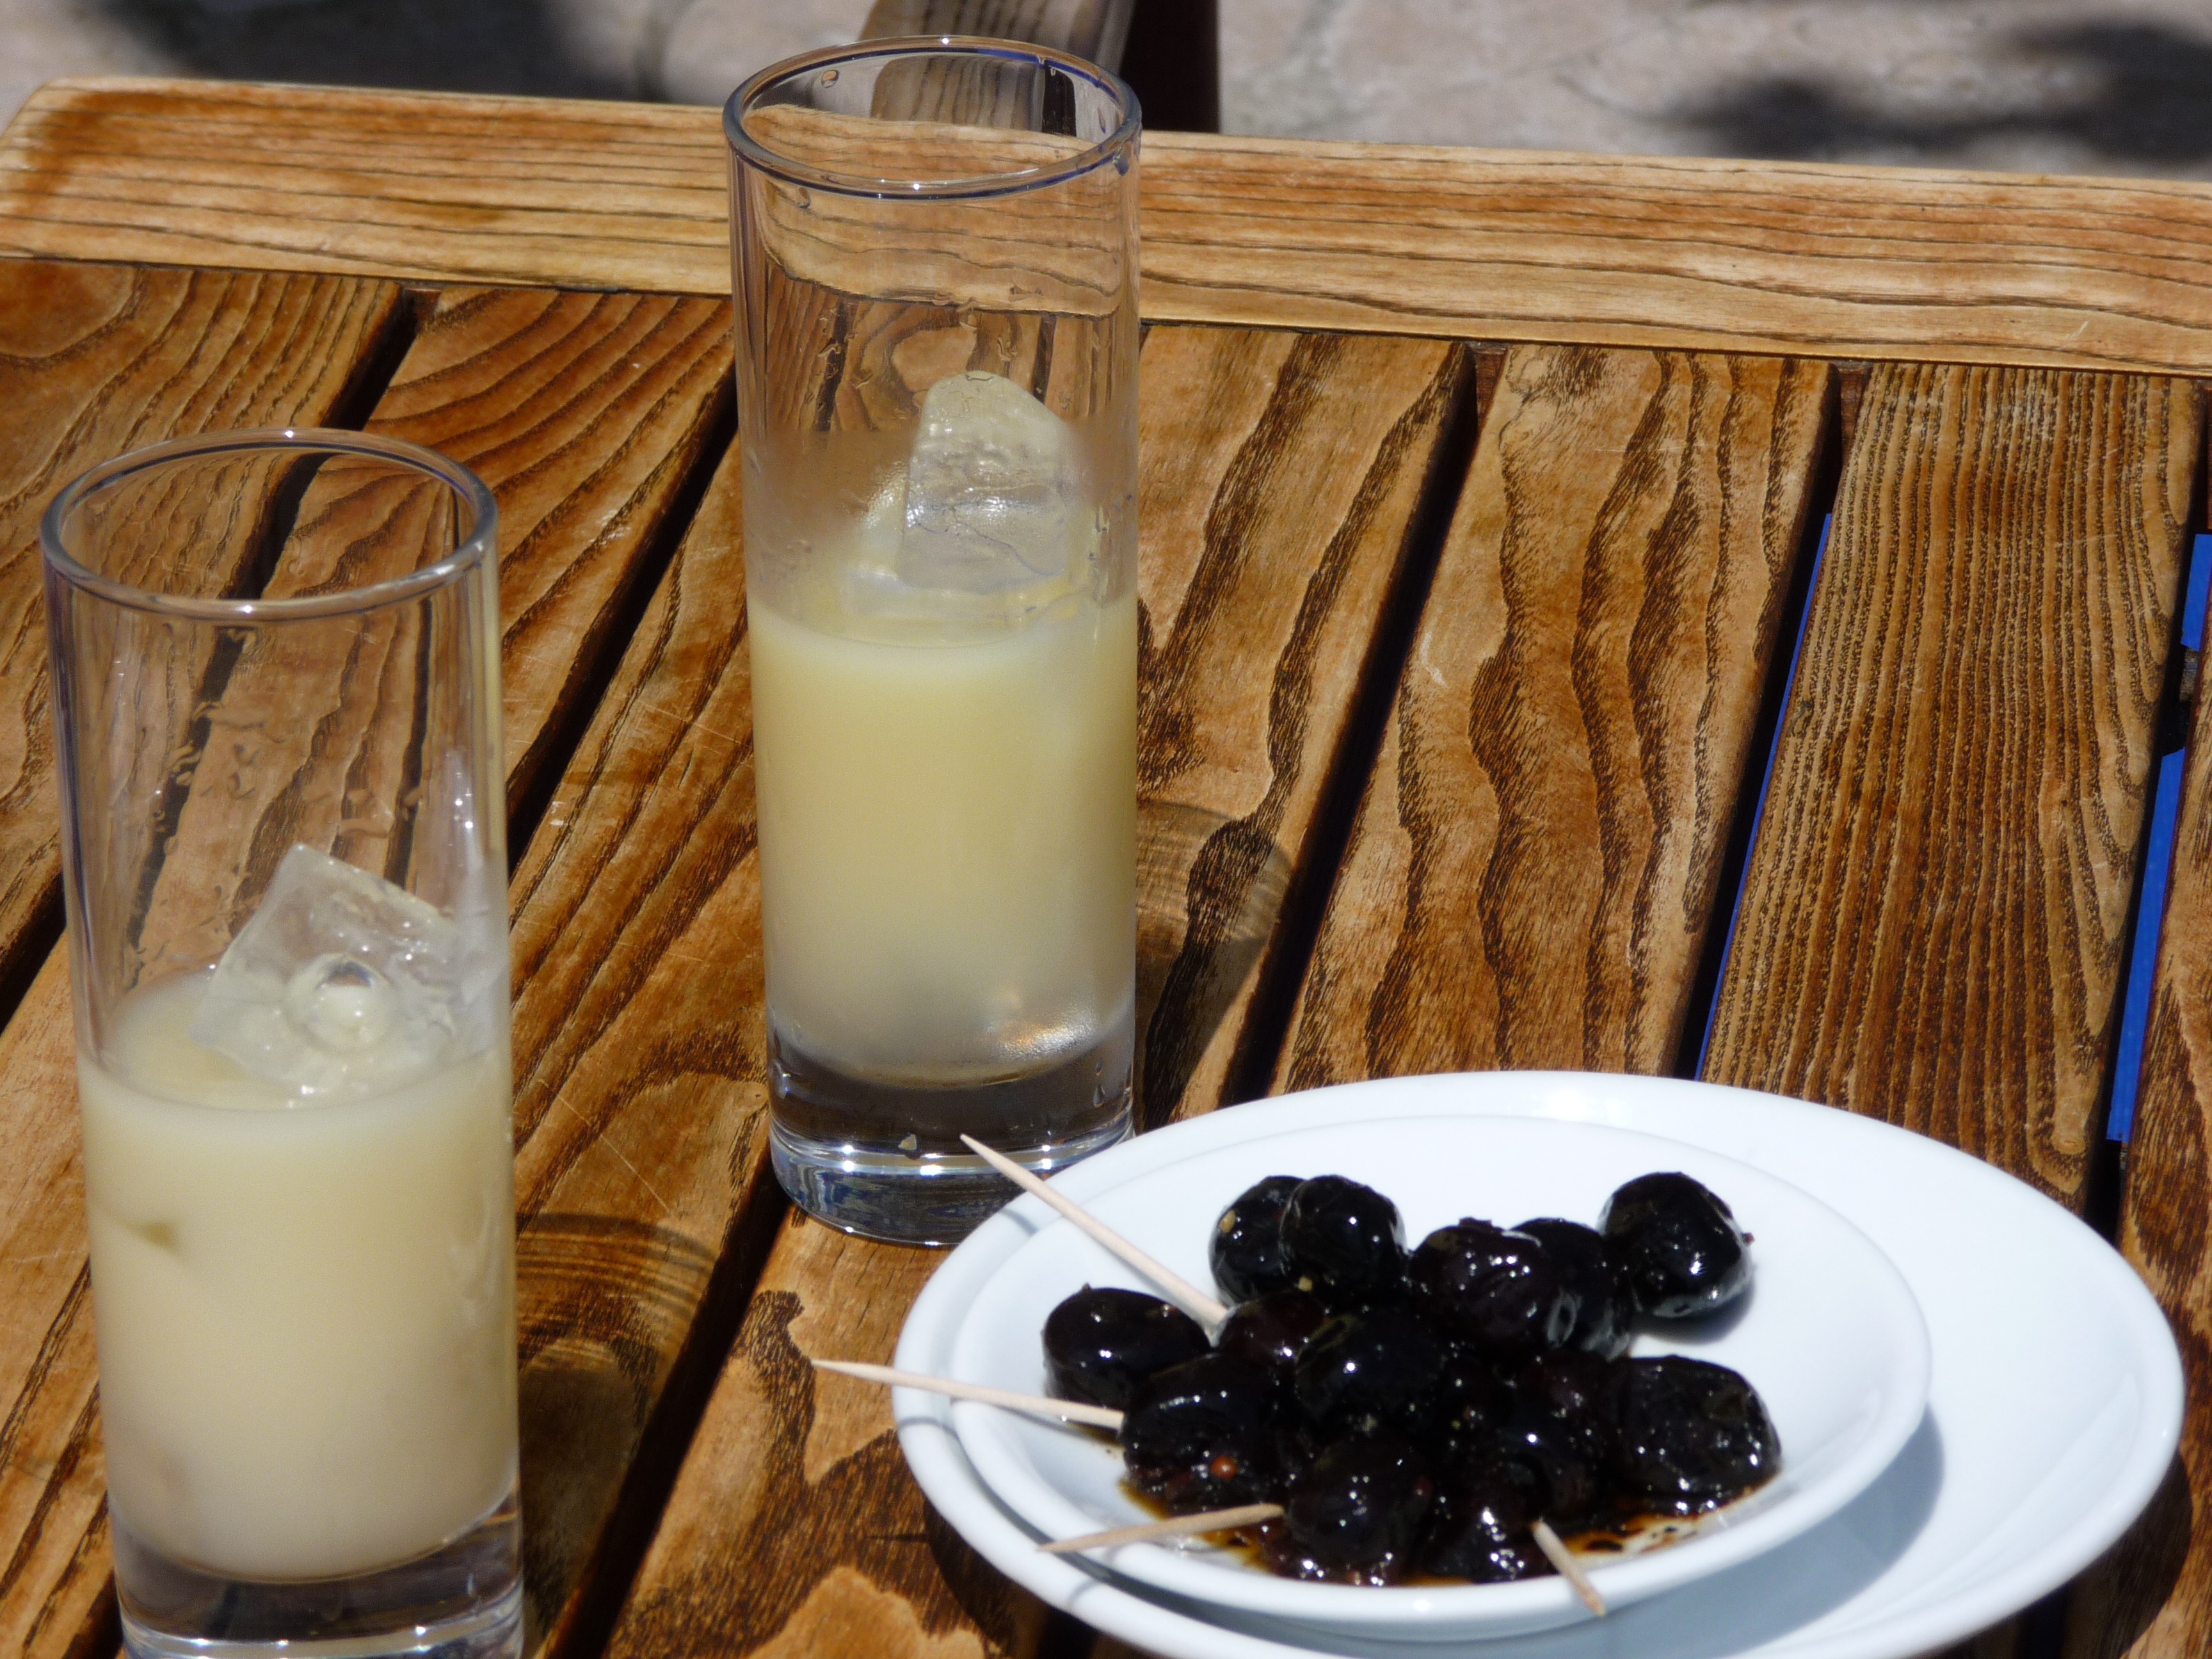
table, meal, food, produce, drink, breakfast, olives, aperitif, flavor, south of france, black olives, pastis